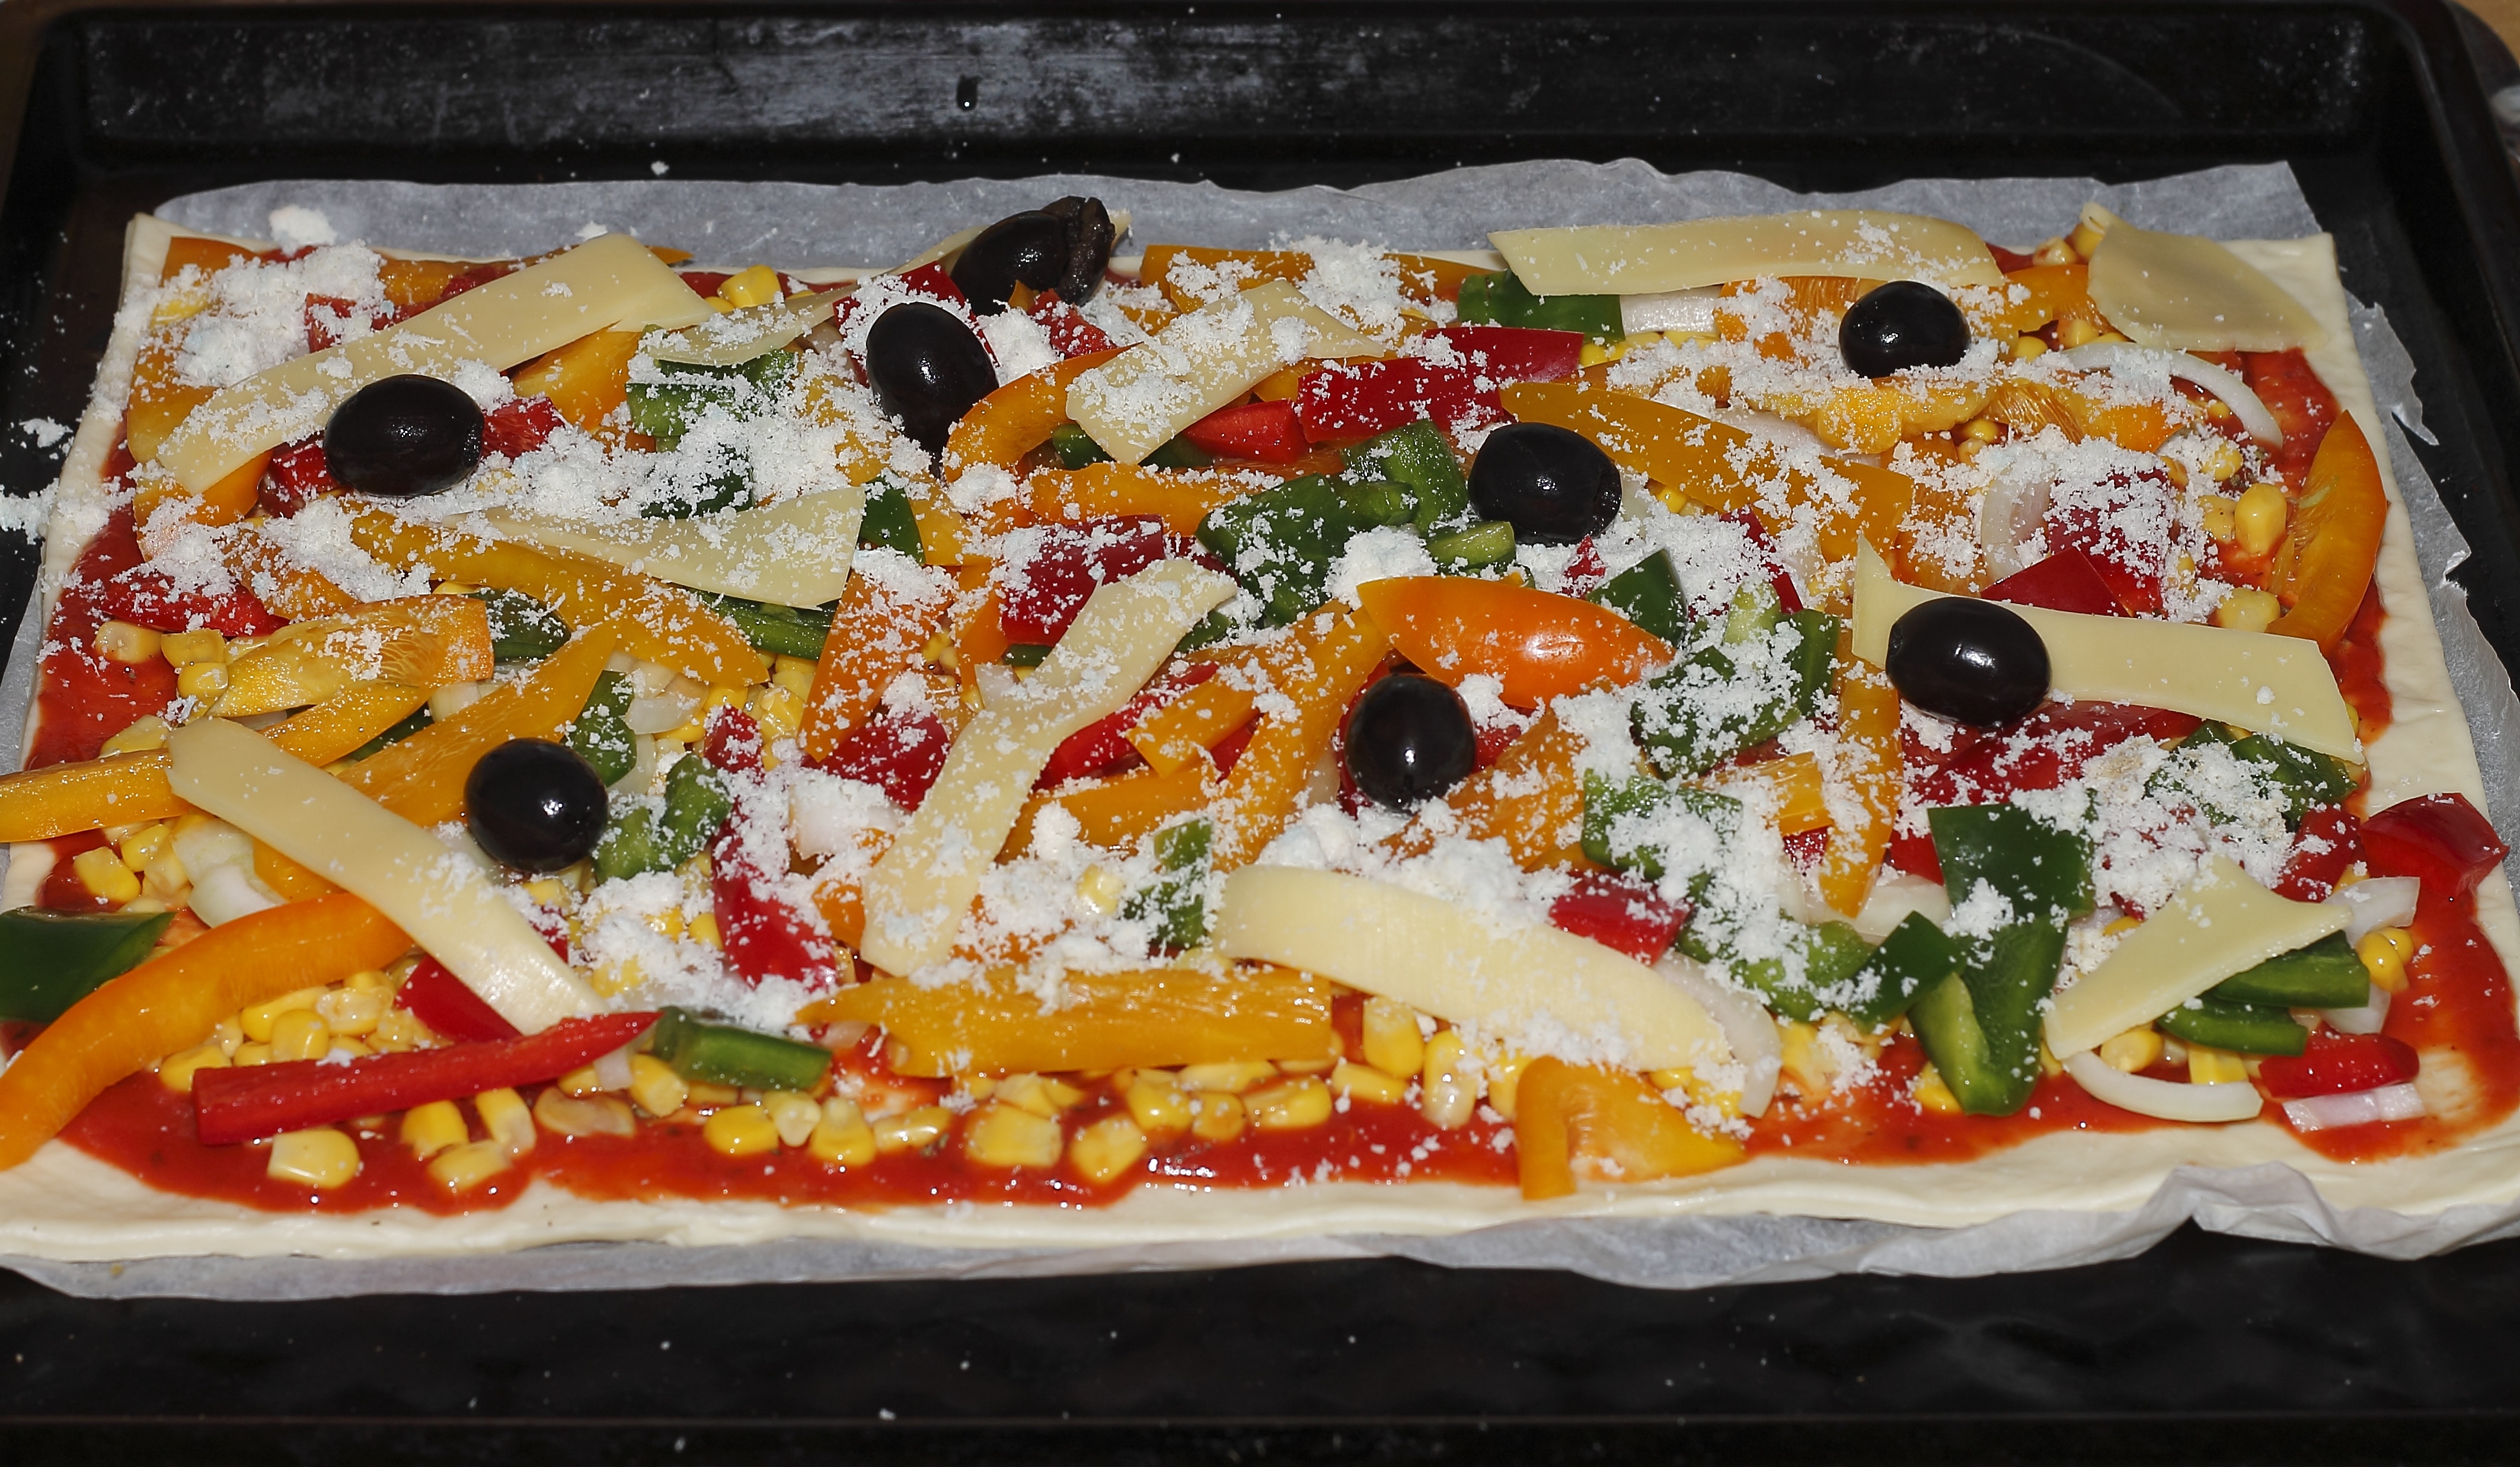
dish, meal, food, produce, plate, italy, eat, lunch, cuisine, dough, pizza, cheese, vegetarian, court, olives, italian, paprika, pizza topping, italian food, european food, vegetable pizza